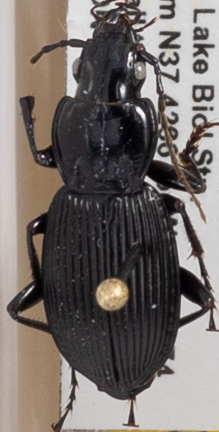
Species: Pterostichus lachrymosus
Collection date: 2021-06-29
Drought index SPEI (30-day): -0.03
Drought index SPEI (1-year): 0.47
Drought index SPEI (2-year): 1.28